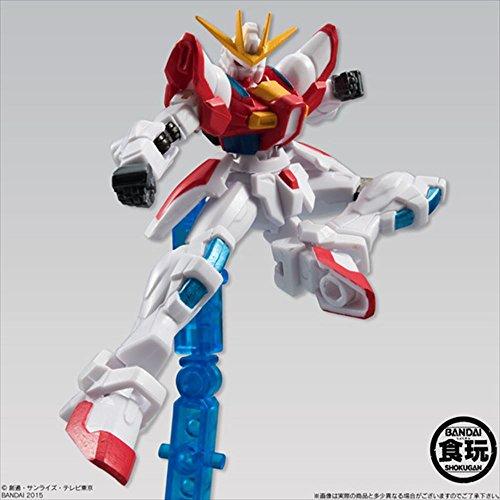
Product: Bandai Shokugan Mobile Suit Gundam Assault Kingdom 8 Action Figure, (Styles may vary) (Pack of 1)
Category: Toys & Games | Toy Figures & Playsets | Action Figures
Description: Also features 'MASTER GUNDAM' from MOBILE FIGHTER G GUNDAM, and 'RICK DOM' from MOBILE SUIT GUNDAM.
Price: $51.56
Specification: ProductDimensions:1x2x3.5inches|ItemWeight:0.64ounces|ShippingWeight:0.64ounces(Viewshippingratesandpolicies)|DomesticShipping:ItemcanbeshippedwithinU.S.|InternationalShipping:ThisitemcanbeshippedtoselectcountriesoutsideoftheU.S.LearnMore|ASIN:B00PTZI4JK|Itemmodelnumber:BAN91275|Manufacturerrecommendedage:15-16years